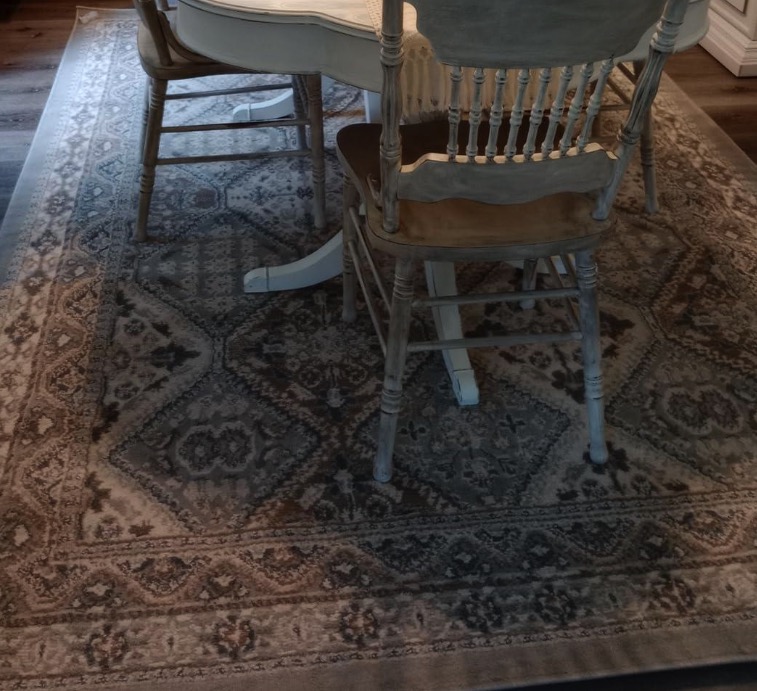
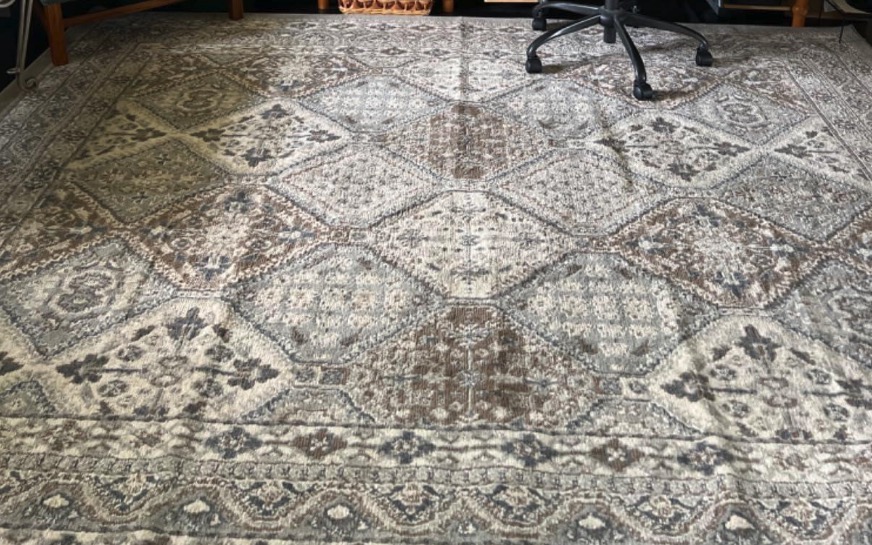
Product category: misc
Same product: yes